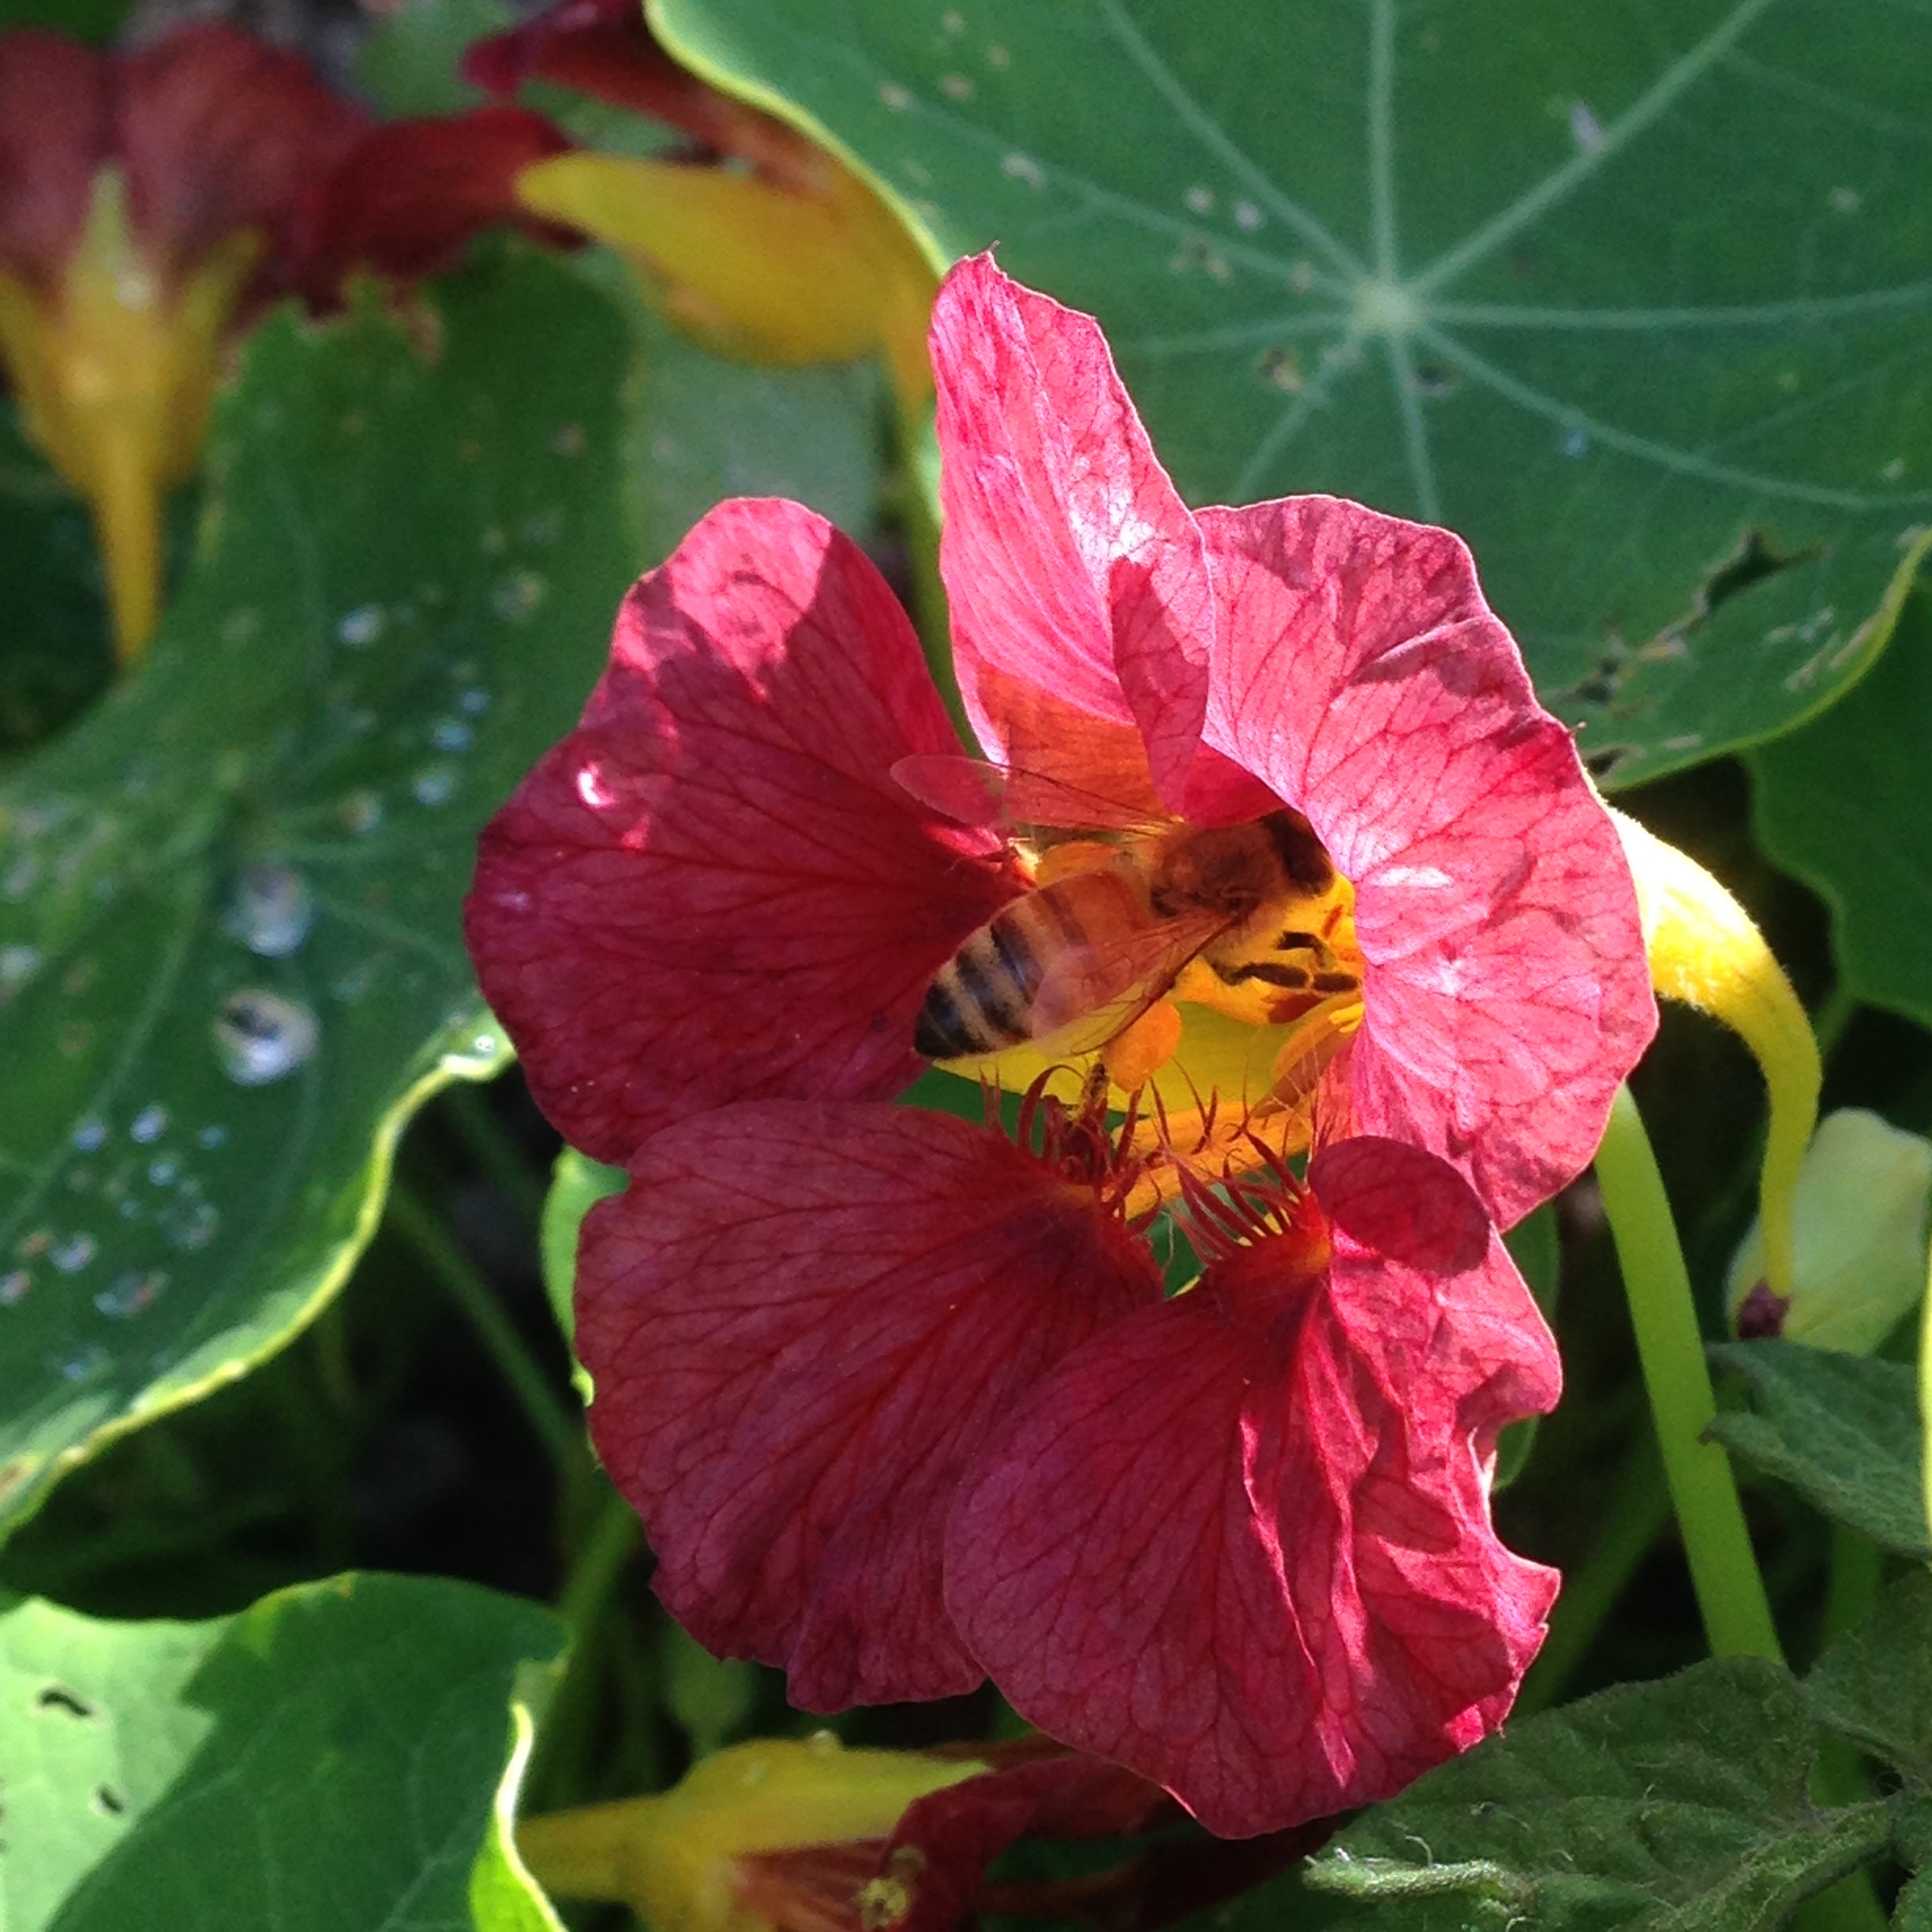
plant, flower, petal, botany, garden, flora, flowers, bee, hibiscus, macro photography, cress, flowering plant, chinese hibiscus, slingerkrasse, land plant